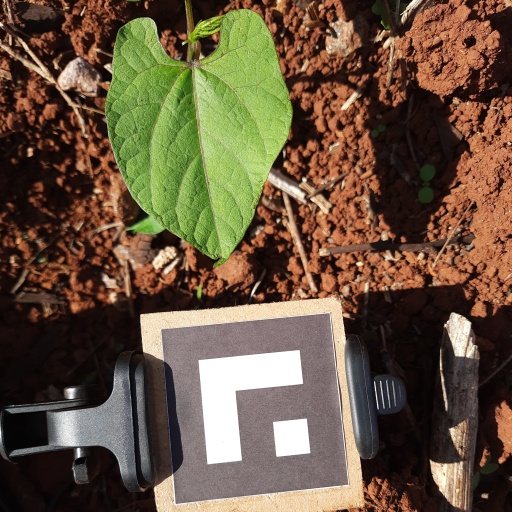
Observations: flat surface, eating holes in the edge, under sunlight